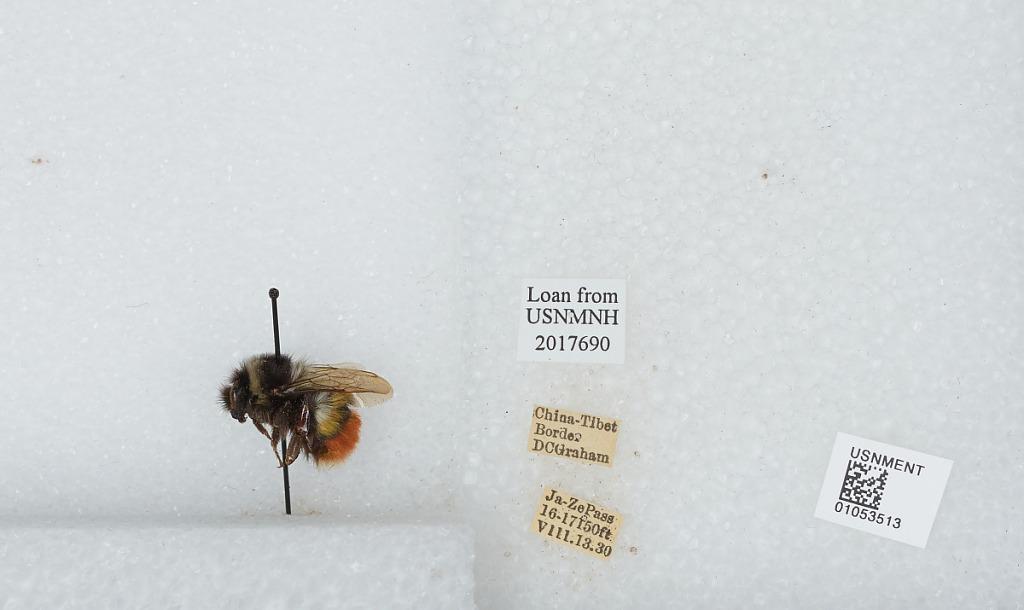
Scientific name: Bombus sp.
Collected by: D. Graham
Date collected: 1930-8-13
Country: China
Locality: Ja-Ze Pass, China-Tibet Border